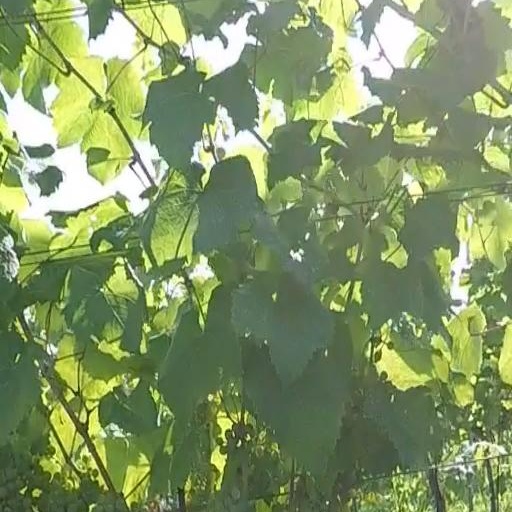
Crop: grape